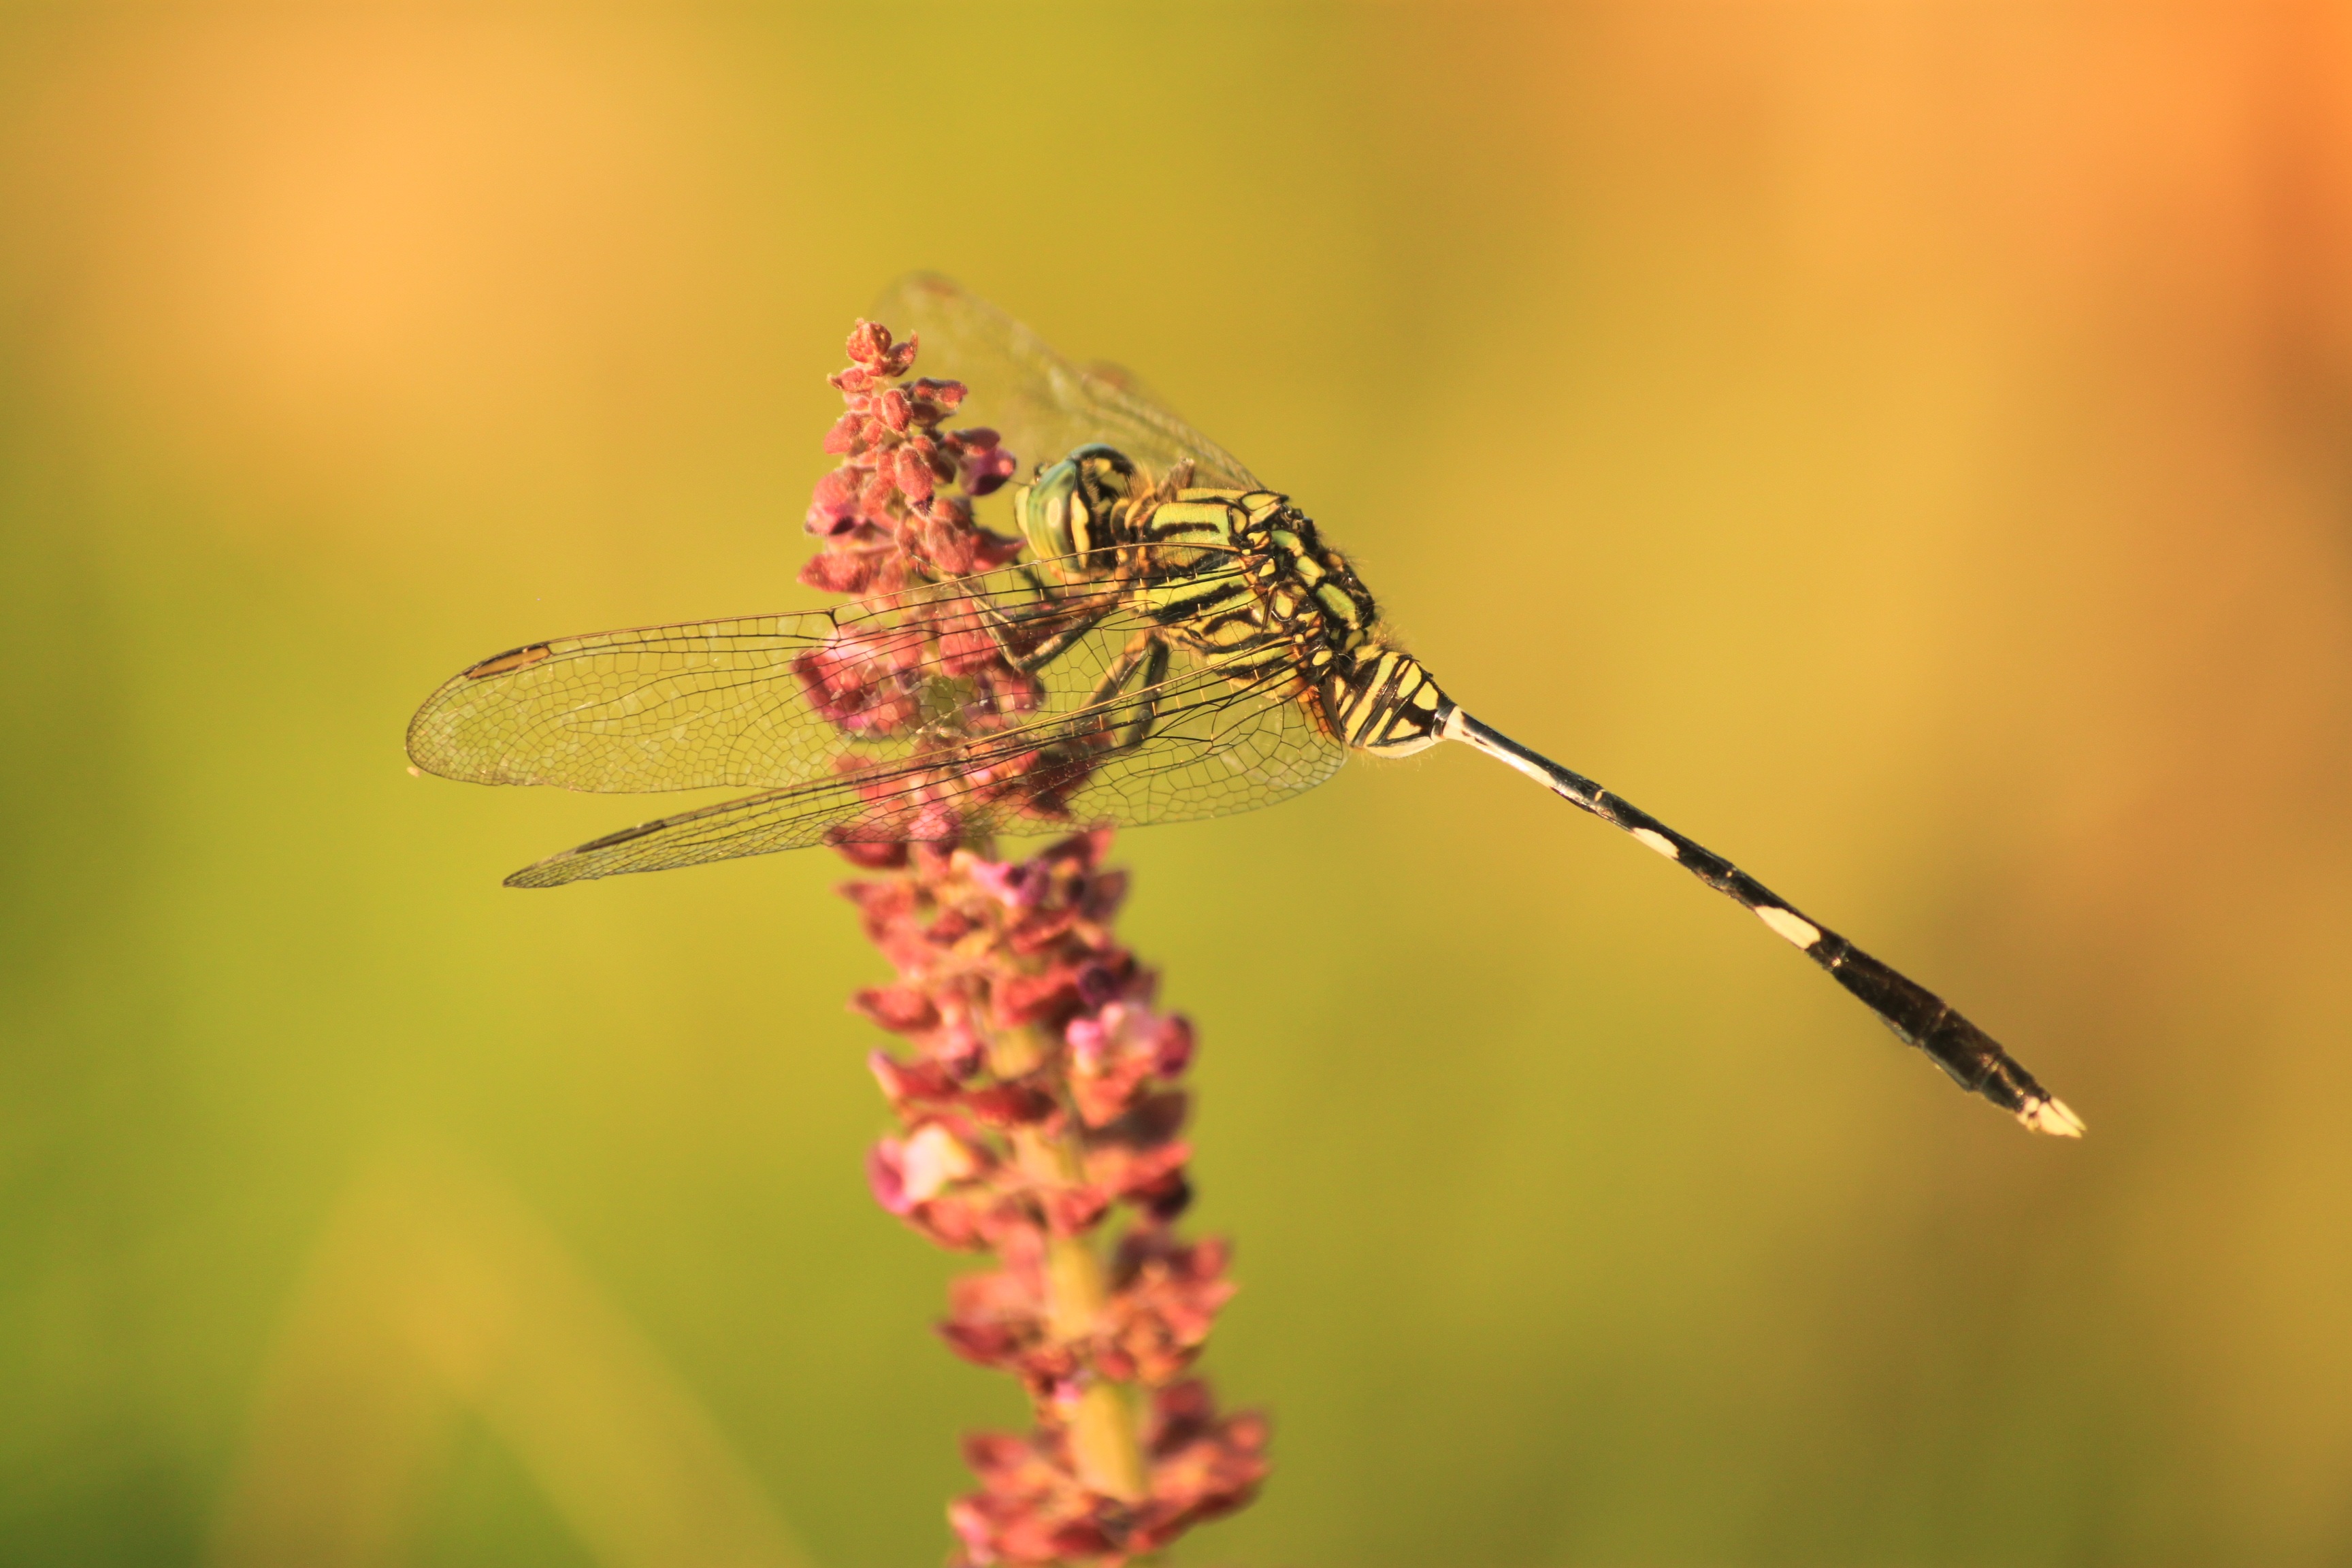
nature, photography, flower, insect, flora, fauna, invertebrate, close up, dragonfly, insects, damselfly, nectar, macro photography, arthropod, banyumas, kinjeng, dragonfly kebo, jateng, plant stem, dragonflies and damseflies